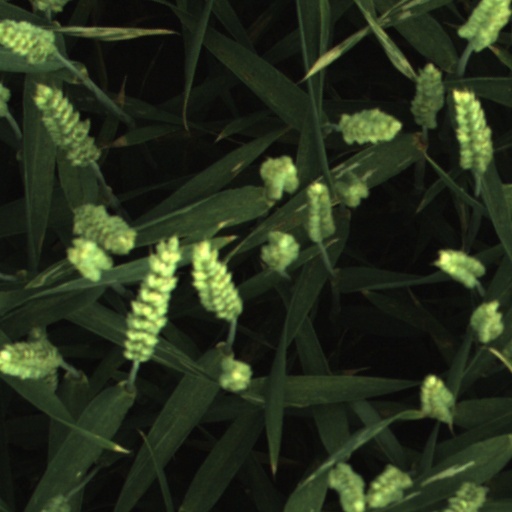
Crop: wheat